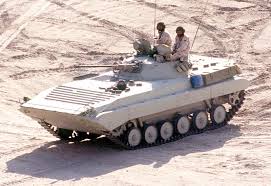
Label: BMP-2